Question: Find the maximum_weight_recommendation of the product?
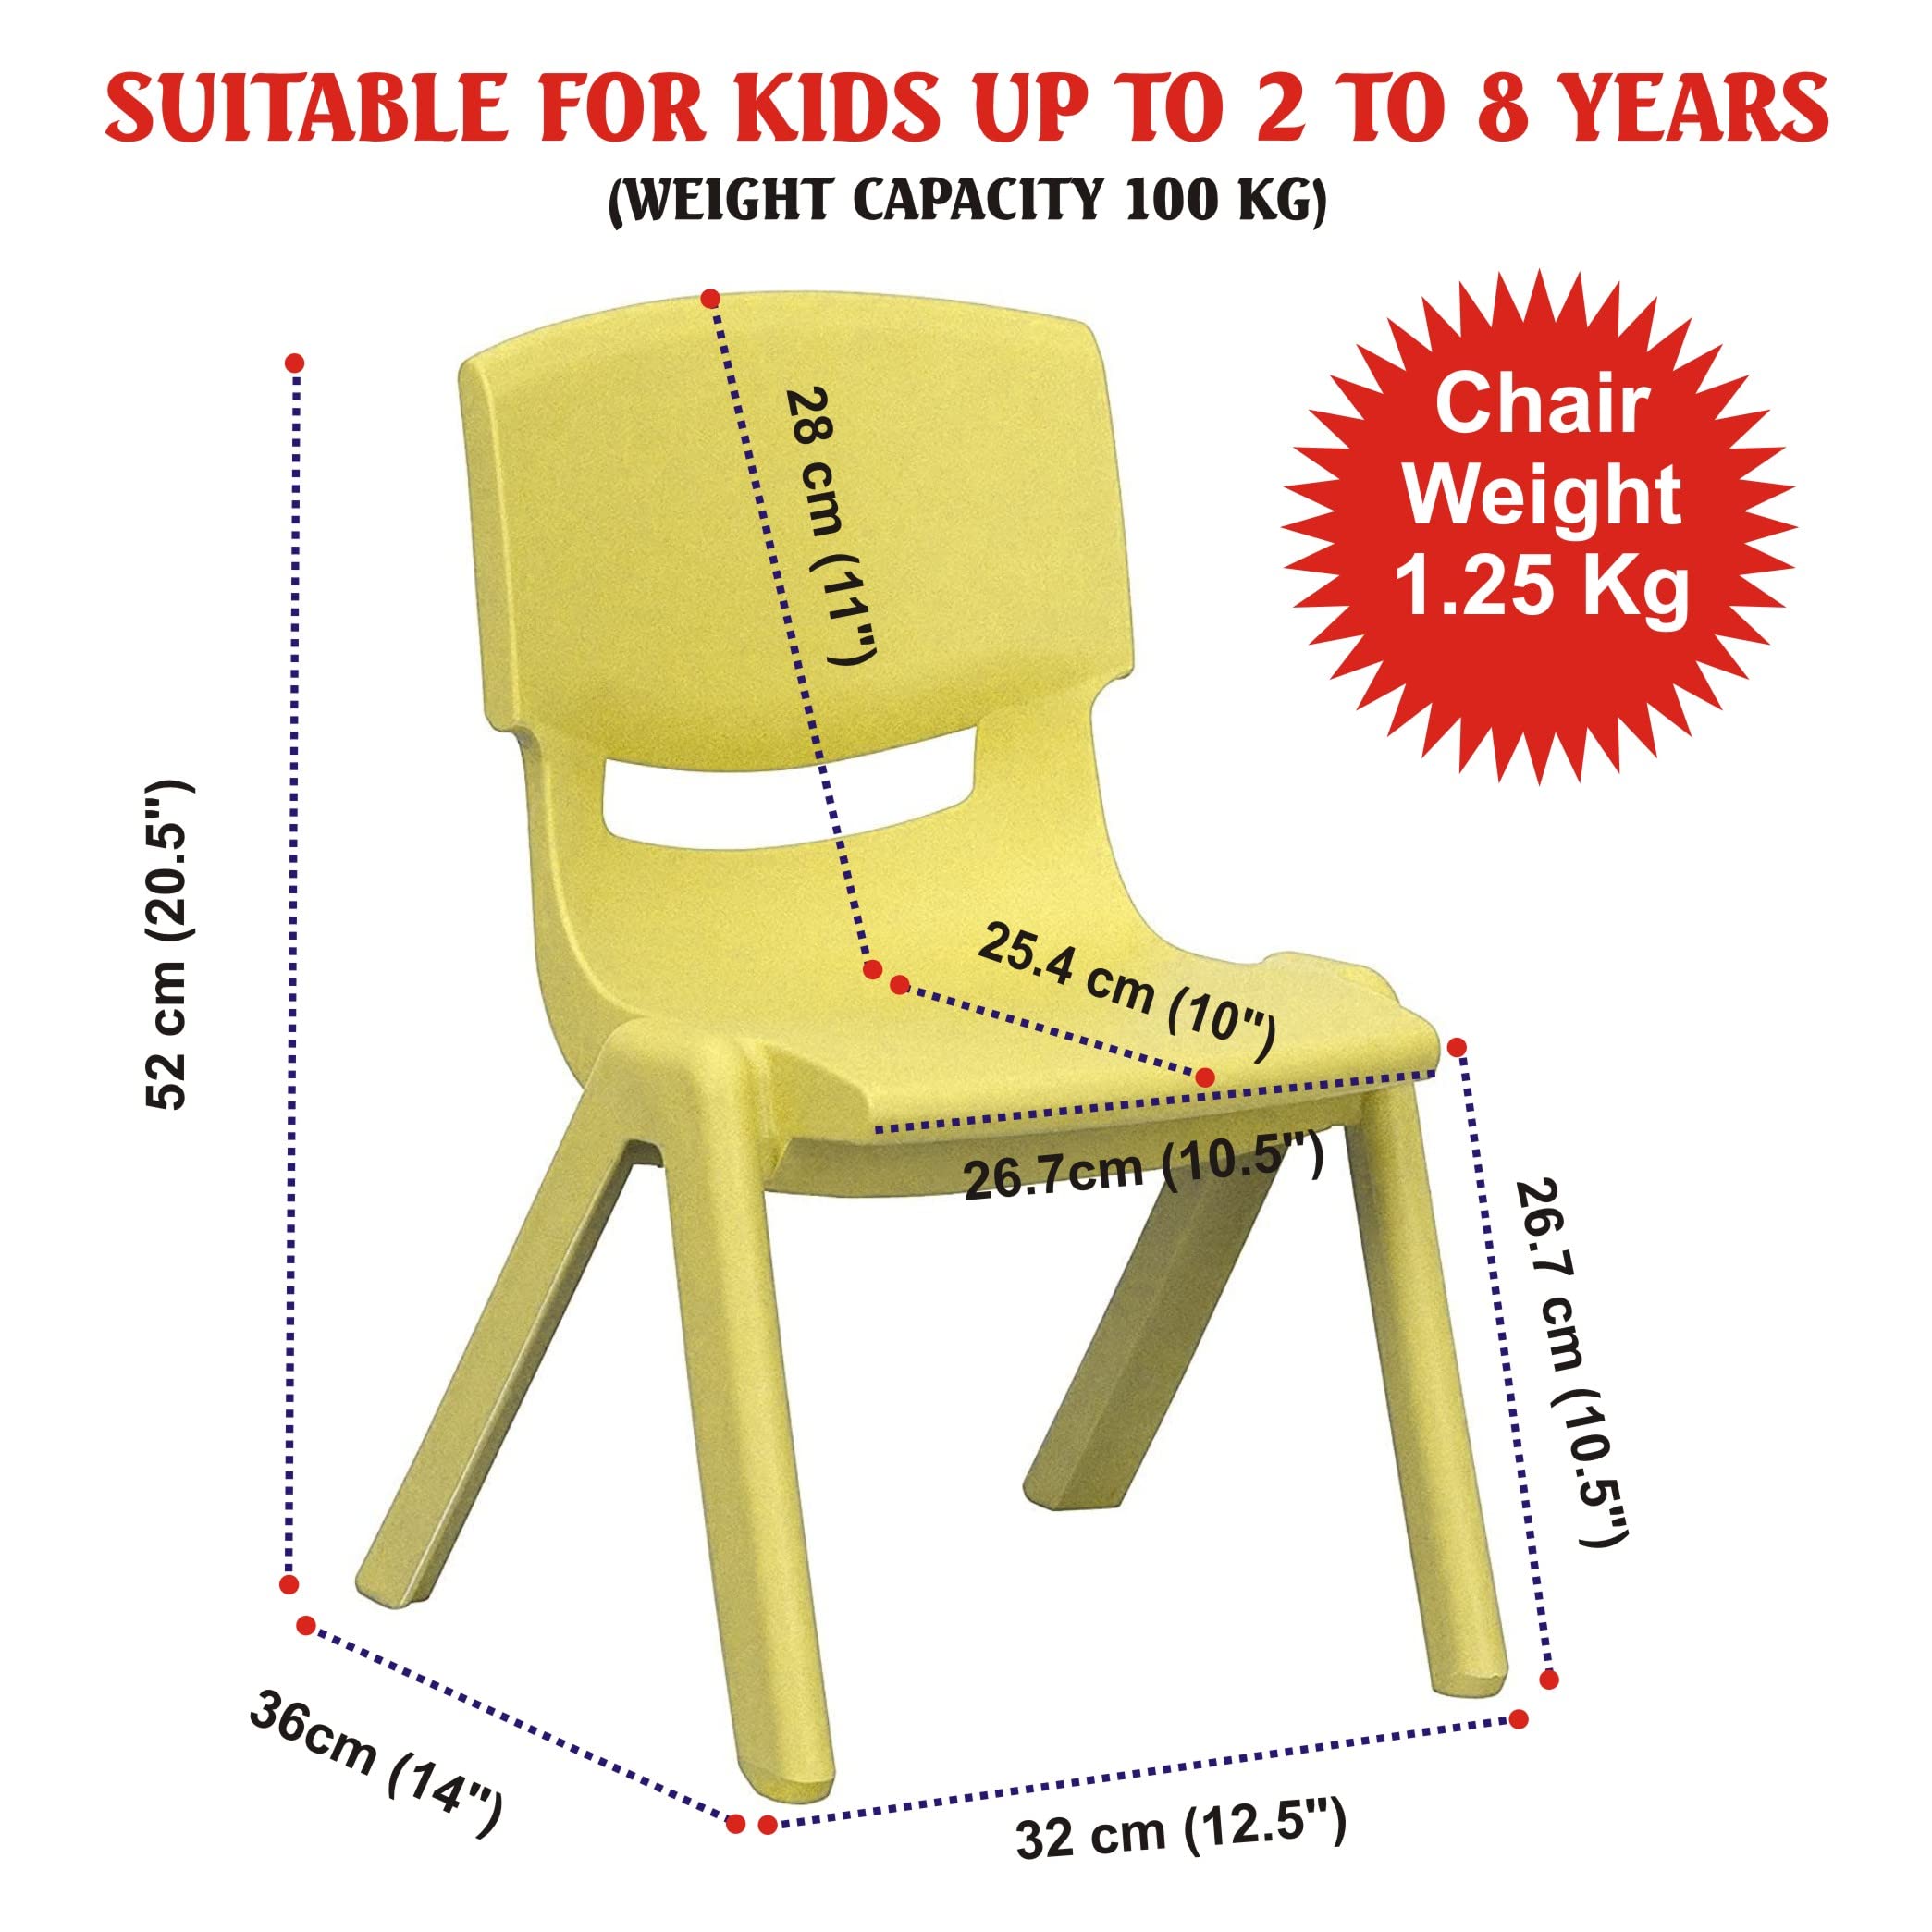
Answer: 100 kilogram